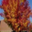
Label: maple_tree